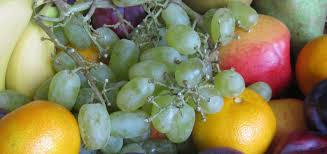
Waste category: biological